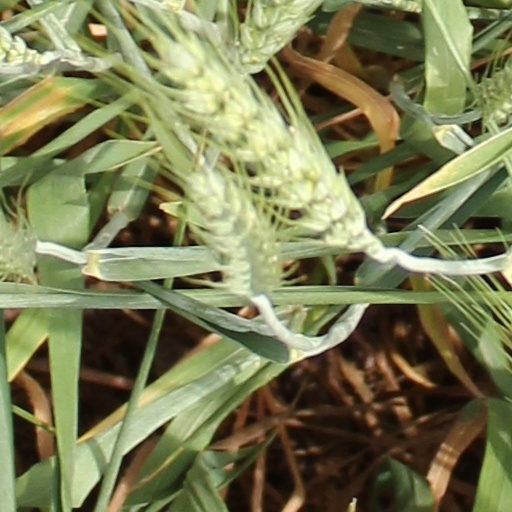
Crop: wheat